Plant collecting

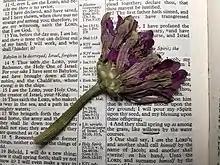
A book with a weighted object on top of it can be used to press plants

After cleaning the sample of any mud or dirt, the next step is to press the sample. Some samples may press better if they have been left to wilt for a few days. However plants should never be allowed to spoil or decompose before pressing, as this will impact the quality of the dried product. Plant presses are most commonly constructed with two flat smooth pieces of wood, and some type of compression mechanism. Compression may be accomplished with tightened nuts and bolts on the corners of the press, with tightened straps around the press, or by placing weights on top of the press. A book with a weighted object on top of it can also act as a press. When placing in the press, plant samples should be sandwiched between a few layers of absorbent blotter. Newspaper and cardboard are two common choices for blotter material. When arranging the plant in the press it is important to remember that the dried plant product will be fragile and inflexible, so position the plant exactly as you wish the final product to appear. Tighten the press and wait approximately a day to check up on the plant. The blotter should be taken out and replaced with dry blotter roughly every 24 hours. Complete drying time will vary depending on the type of plant, but is generally 7–10 days. Fleshier plants such as succulents will take longer.